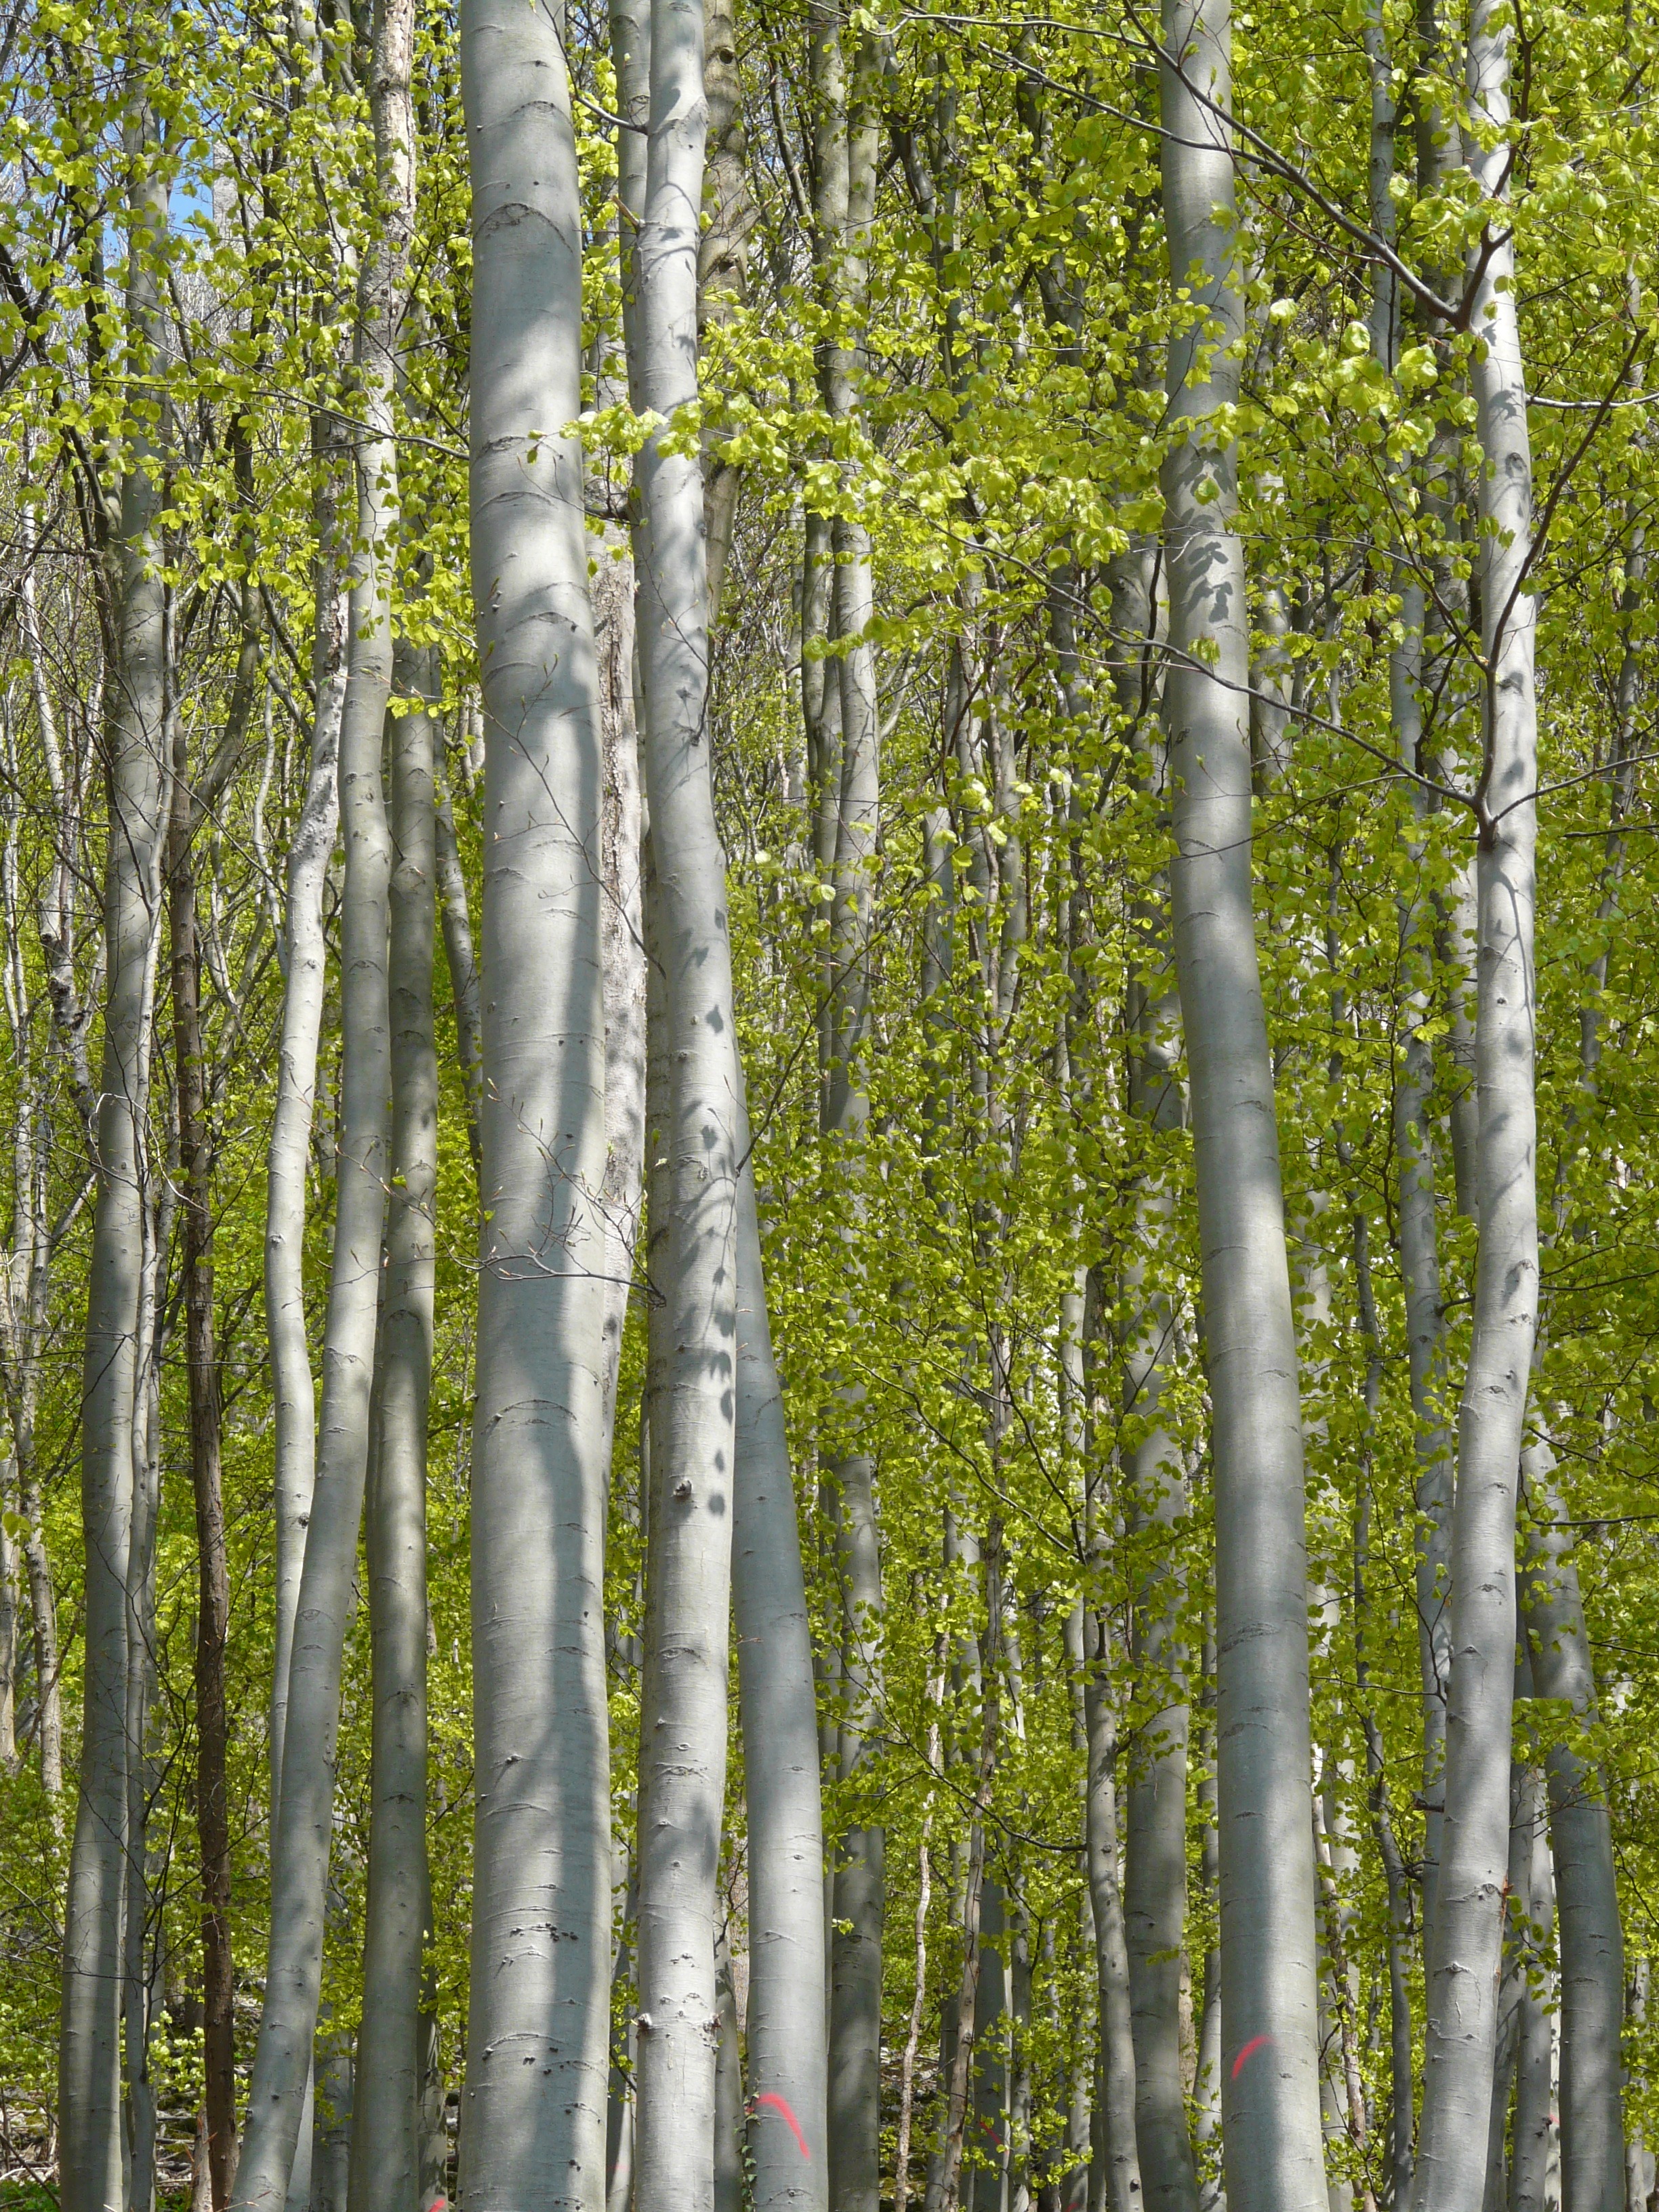
tree, nature, forest, branch, book, plant, sunlight, trunk, log, spring, green, birch, trees, tribe, leaves, deciduous, grove, woodland, habitat, idyll, ecosystem, flowering plant, beech wood, natural environment, plant stem, woody plant, temperate broadleaf and mixed forest, temperate coniferous forest, land plant